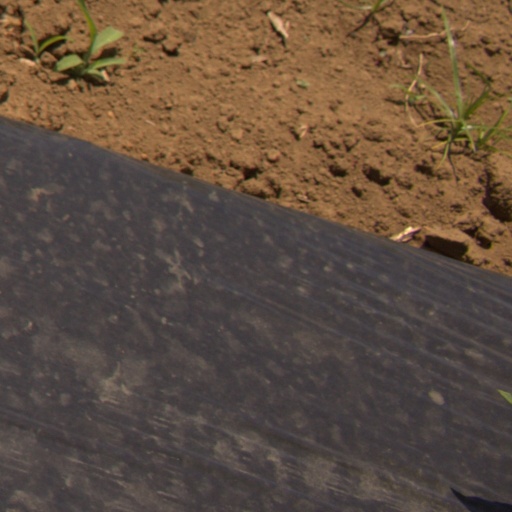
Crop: Jerusalem artichoke